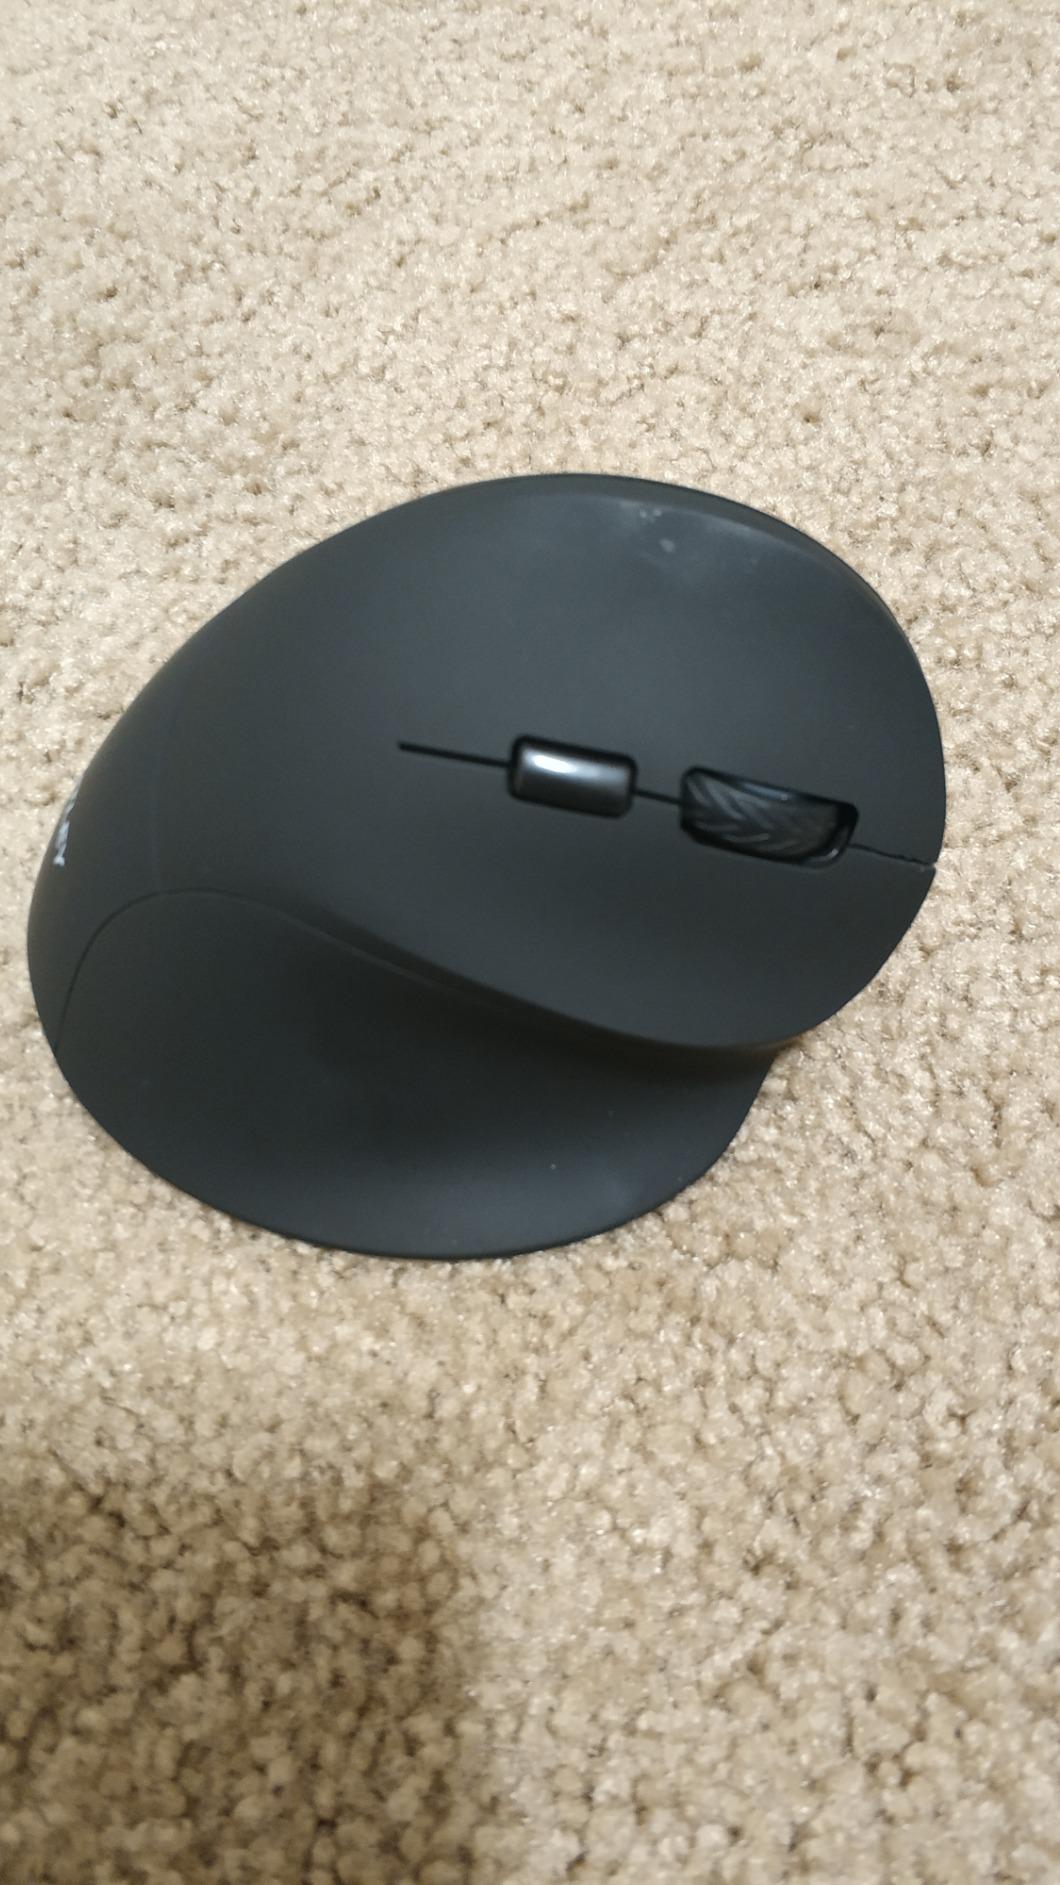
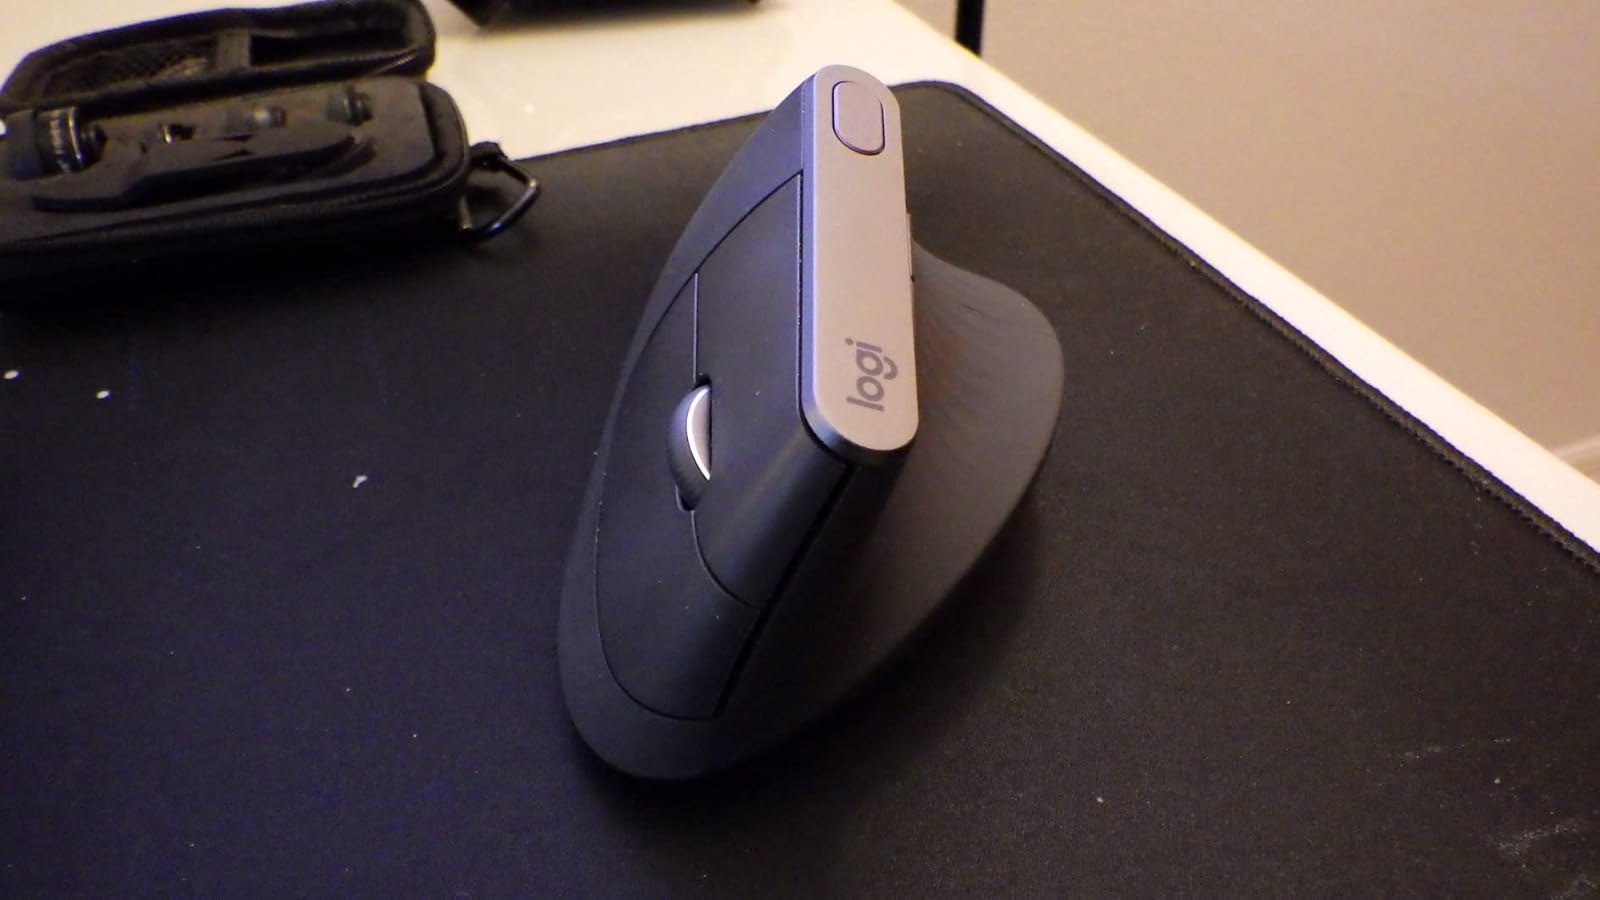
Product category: mouse
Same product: no